Cheloninae

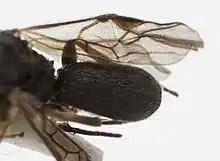
Metasomal carapace of a Chelonine

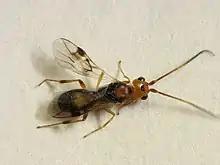
"Phanerotoma" sp.

They are solitary koinobionts which parasitize Lepidoptera, especially Pyraloidea and Tortricoidea, but also other taxa whose larvae bore in stems, buds or fruits. Chelonines are egg-larval parasitoids, meaning they oviposit into a host egg, but the wasp larvae do not complete development until the caterpillar has hatched and matured. Chelonines carry polydnaviruses which aid in overcoming their hosts' immune system.